Quarley Hill

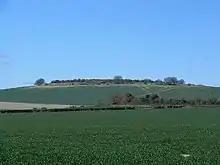
Quarley Hill

Quarley Hill is the site of an Iron Age univallate hill fort in Hampshire, southern England. The hill affords commanding views of the surrounding countryside.